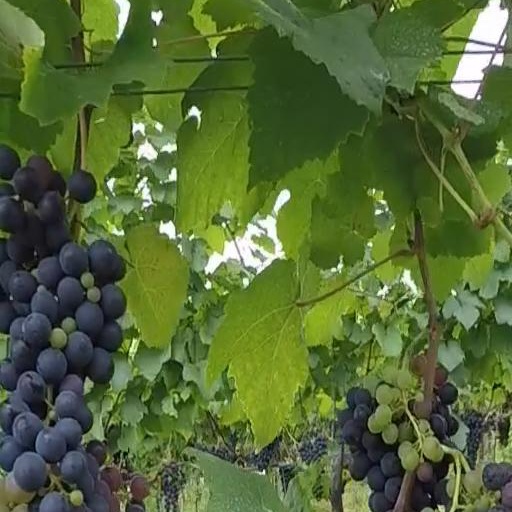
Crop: grape